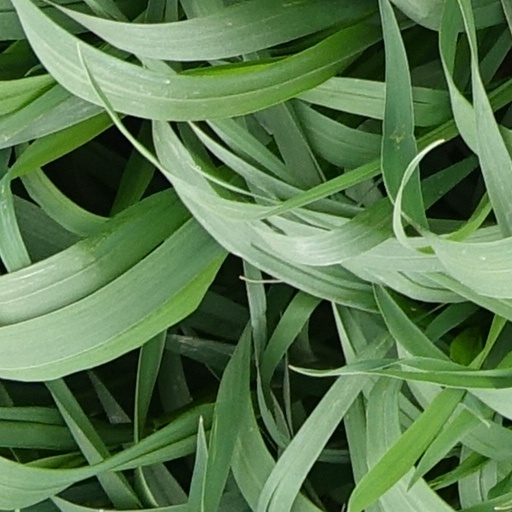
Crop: wheat